Gunpowder, Queensland

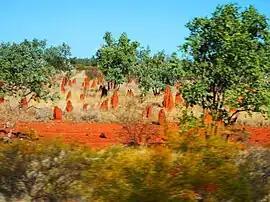
Landscape

Gunpowder is an outback town and locality in the City of Mount Isa, Queensland, Australia. In the , the locality of Gunpowder had a population of 104 people.